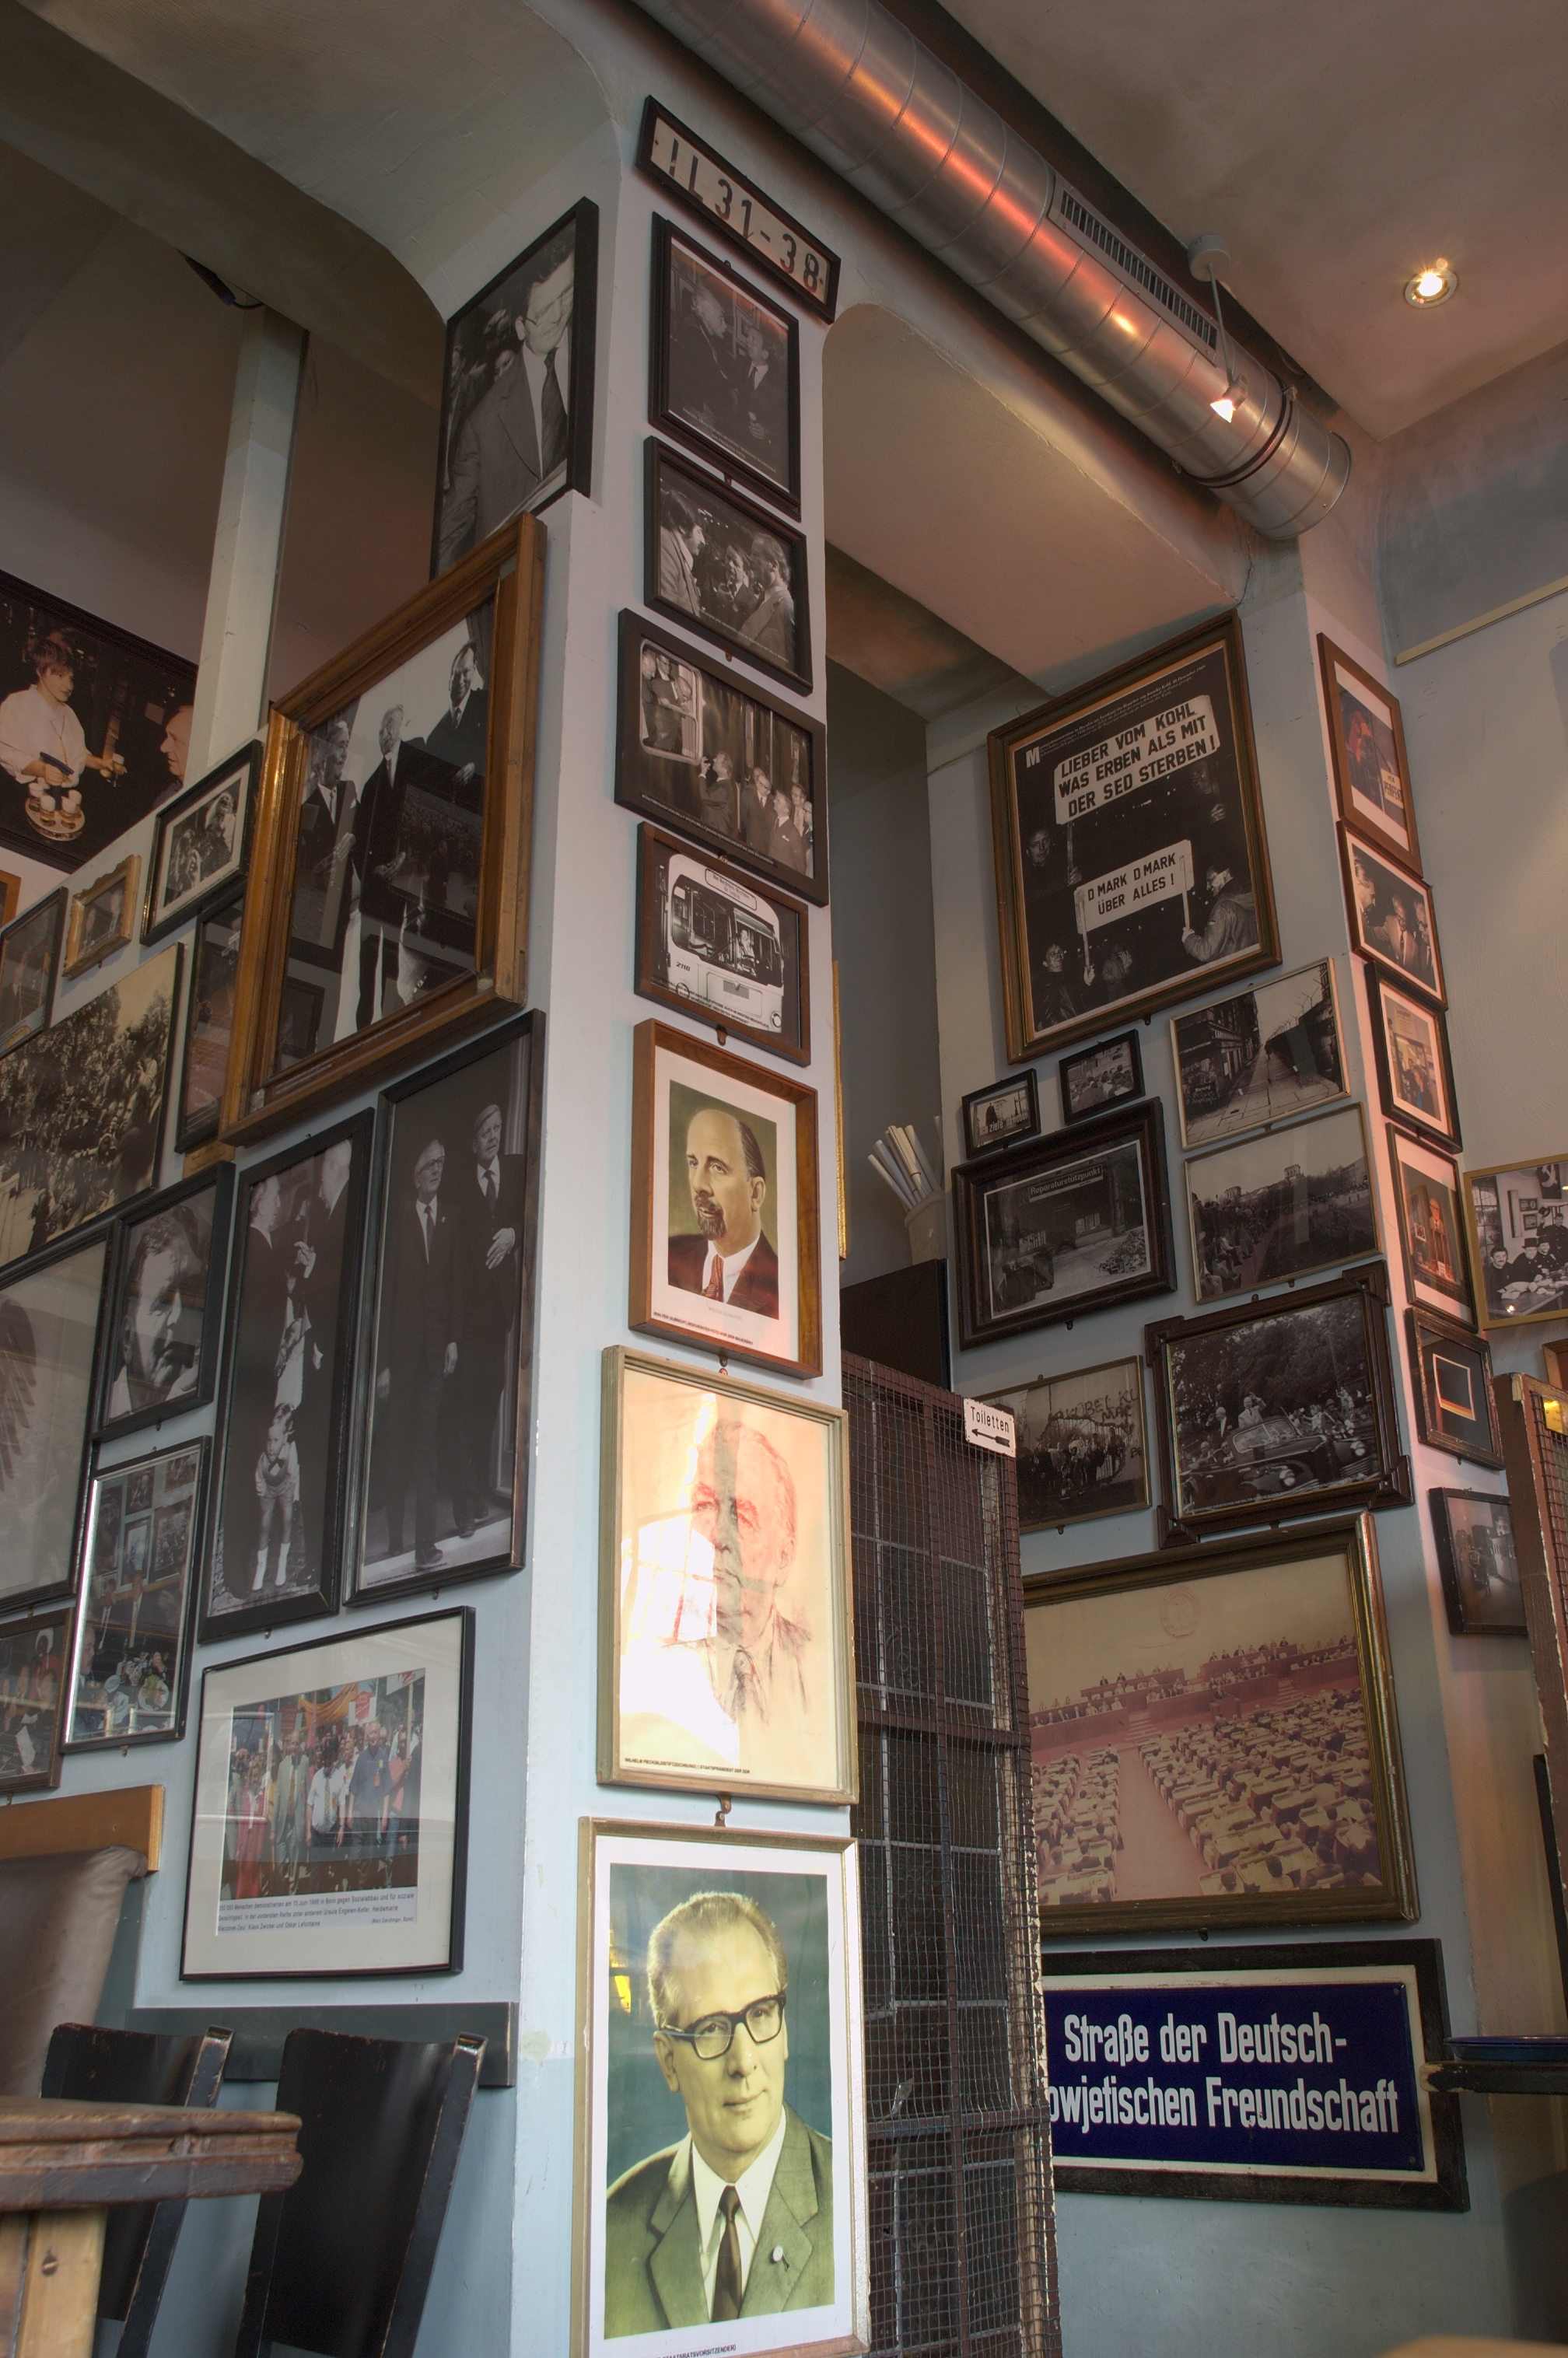
restaurant, wall, museum, interior design, art, 2012, rawtherapee, germany, deutschland, berlin, pentax, tourist attraction, 20mm, lenstagged, steffenzahn, guessedberlin, k100d, justpentax, gwbstoha, iamflickr, cosina, voigtlander, cosinavoigtlnder, skopar, colorskopar, cv20, colorskopar20mmf35slii, 20mmf35slii, voigtlander20mm, cv2035, skopar20mmf35, voigtlnder20mmf35, art gallery, window covering